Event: Nepal Earthquake
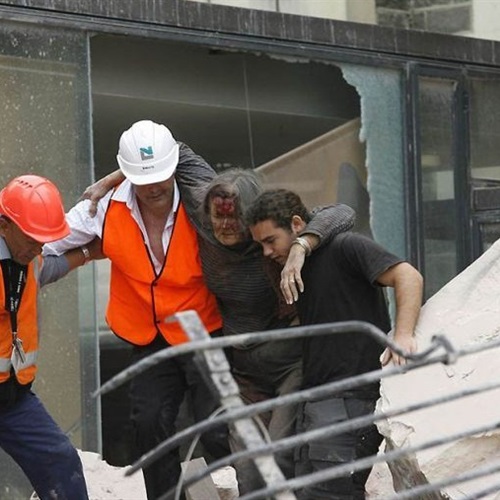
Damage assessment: damage